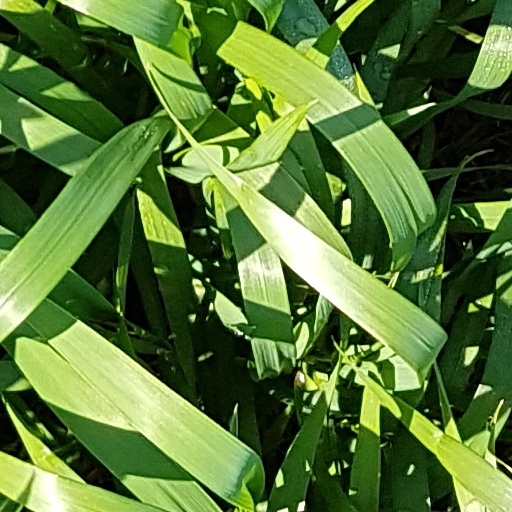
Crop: wheat